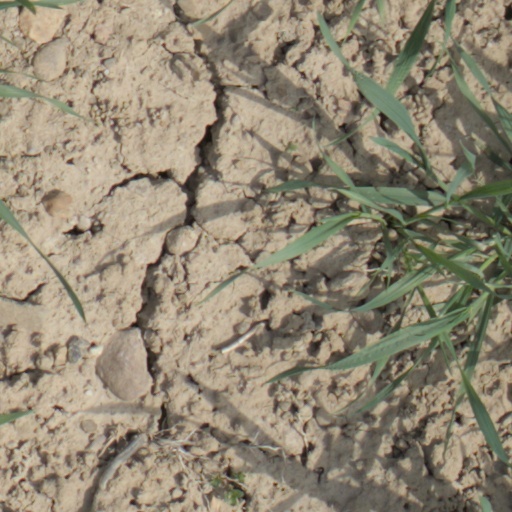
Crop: wheat